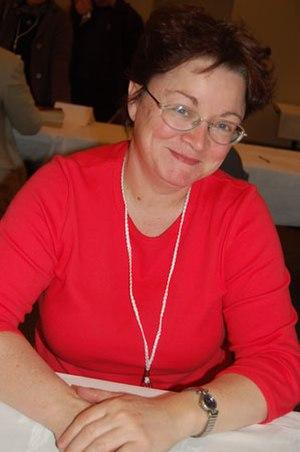
Karen Miller, née en 1961 à Vancouver au Canada, est une romancière australienne de science-fiction et de fantasy.